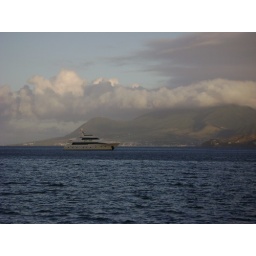
morning in white horse bay